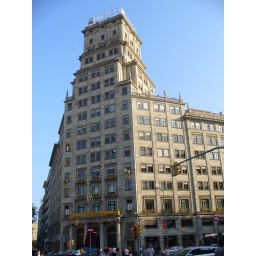
Day 3: A bank building flies the Catalan red and gold in preparation for Diada Nacional de Catalunya.